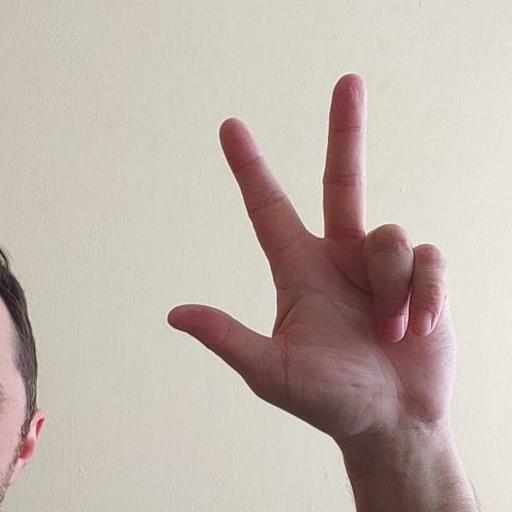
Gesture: three2